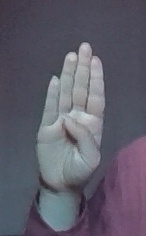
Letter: kaaf